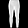
Label: Trouser